Levi Canning

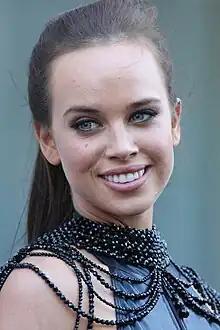
Producers established a relationship between Levi and Bea Nilsson (Bonnie Anderson).

Producers decided to pair Levi and Bea together in a romantic relationship with a long build-up. Levi and Bea develop feelings for each other as their friendship grows tighter and they continue confiding in each other, but "nothing happens between them" for months. As they "continue to show romantic potential", Levi ends up rejecting Bea twice and she decides to wait for him to make a move first, but Levi "puts some distance" between them. Producers then decided to introduce Nathan Packard (Jackson Gallagher) to the serial, who would serve as a "rival" for Levi and a plot device to ultimately progress Levi and Bea's relationship. It turns out that Nathan was one of Levi's childhood attackers, who Kyle contacts to try and give Levi some closure. Levi is unaware of Nathan's identity and jealously watches Bea "enjoying the company of Nathan". Gallagher explained, "Sparks fly and there ensues the love triangle, because Bea and Levi are on again, off again." Nathan reveals his identity in an apology letter which he sends to Levi and Sheila also meets with him to make amends, whilst Bea "is left questioning her taste in men." Levi selflessly encourages Bea to begin dating Nathan. Bea finds Levi the following week to inform him that she will be going on a date with Nathan, but she soon becomes aware of his "obvious sadness". Roxy, aware of Levi's feelings, tells Bea of how Levi feels about her and Kilkelly reported that she would be "annoyed that Levi wasn't honest about his feelings when he had every chance to ask her out". Nathan leaves town as a "reformed character".